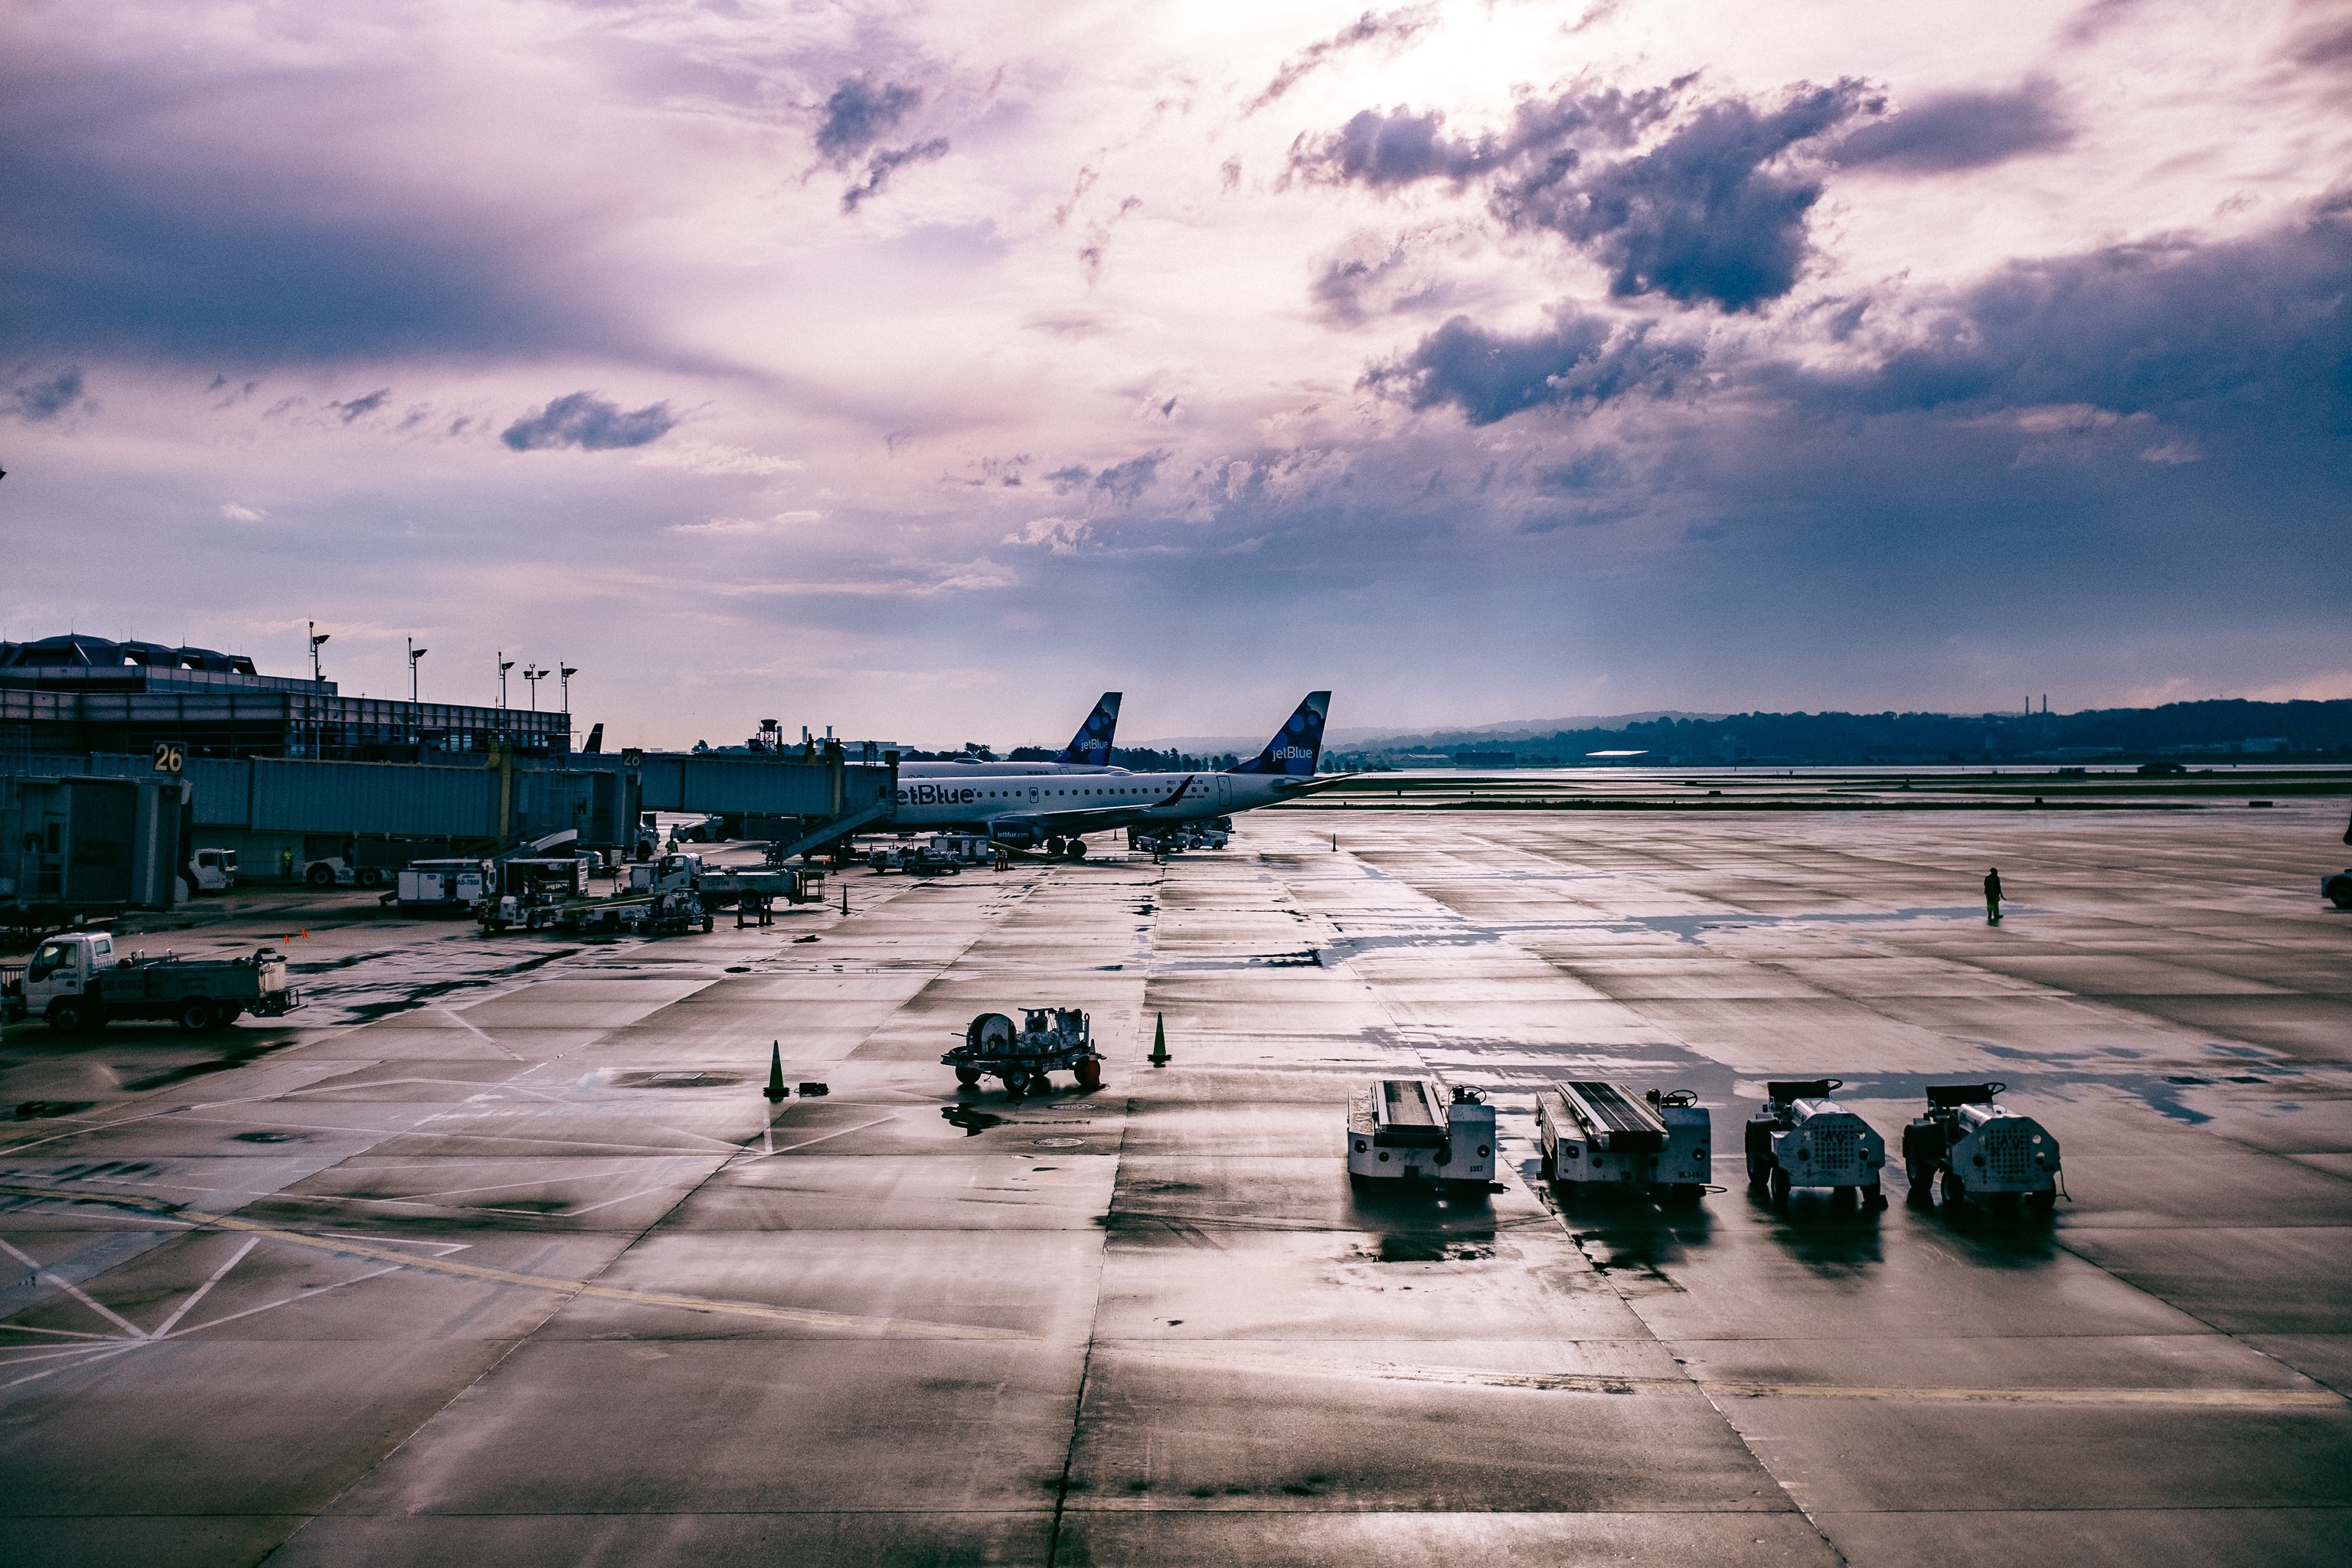
beach, sea, coast, ocean, horizon, cloud, sky, sunrise, sunset, morning, shore, wave, dawn, pier, dusk, evening, reflection, atmosphere of earth